Tylomelania neritiformis

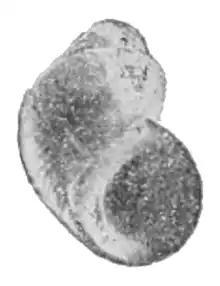
Apertural view of a shell of "Tylomelania neritiformis" from its type description.

The shell is small and thick, with a short spire and five whorls. It is black in color with a violet tint.